Assyrian sculpture

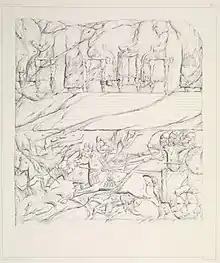
One of Eugène Flandin's plates in "Monument de Ninive" (with Botta), 1849

Lamassu were protective minor deities or spirits, the Assyrian version of the "human-headed bull" figure that had long figured in Mesopotamian mythology and art. Lamassu have wings, a male human head with the elaborate headgear of a divinity, and the elaborately braided hair and beards shared with royalty. The body is that of either a bull or a lion, the form of the feet being the main difference. Prominent pairs of "lamassu" were typically placed at entrances in palaces, facing the street and also internal courtyards. They were "double-aspect" figures on corners, in high relief, a type earlier found in Hittite art. From the front they appear to stand, and from the side, walk, and in earlier versions have five legs, as is apparent when viewed obliquely. "Lamassu" do not generally appear as large figures in the low-relief schemes running round palace rooms, where winged genie figures are common, but they sometimes appear within narrative reliefs, apparently protecting the Assyrians.